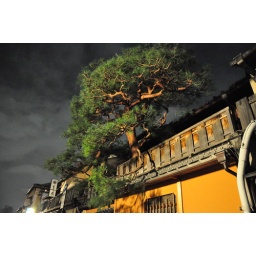
A tree growing through a house in Gion